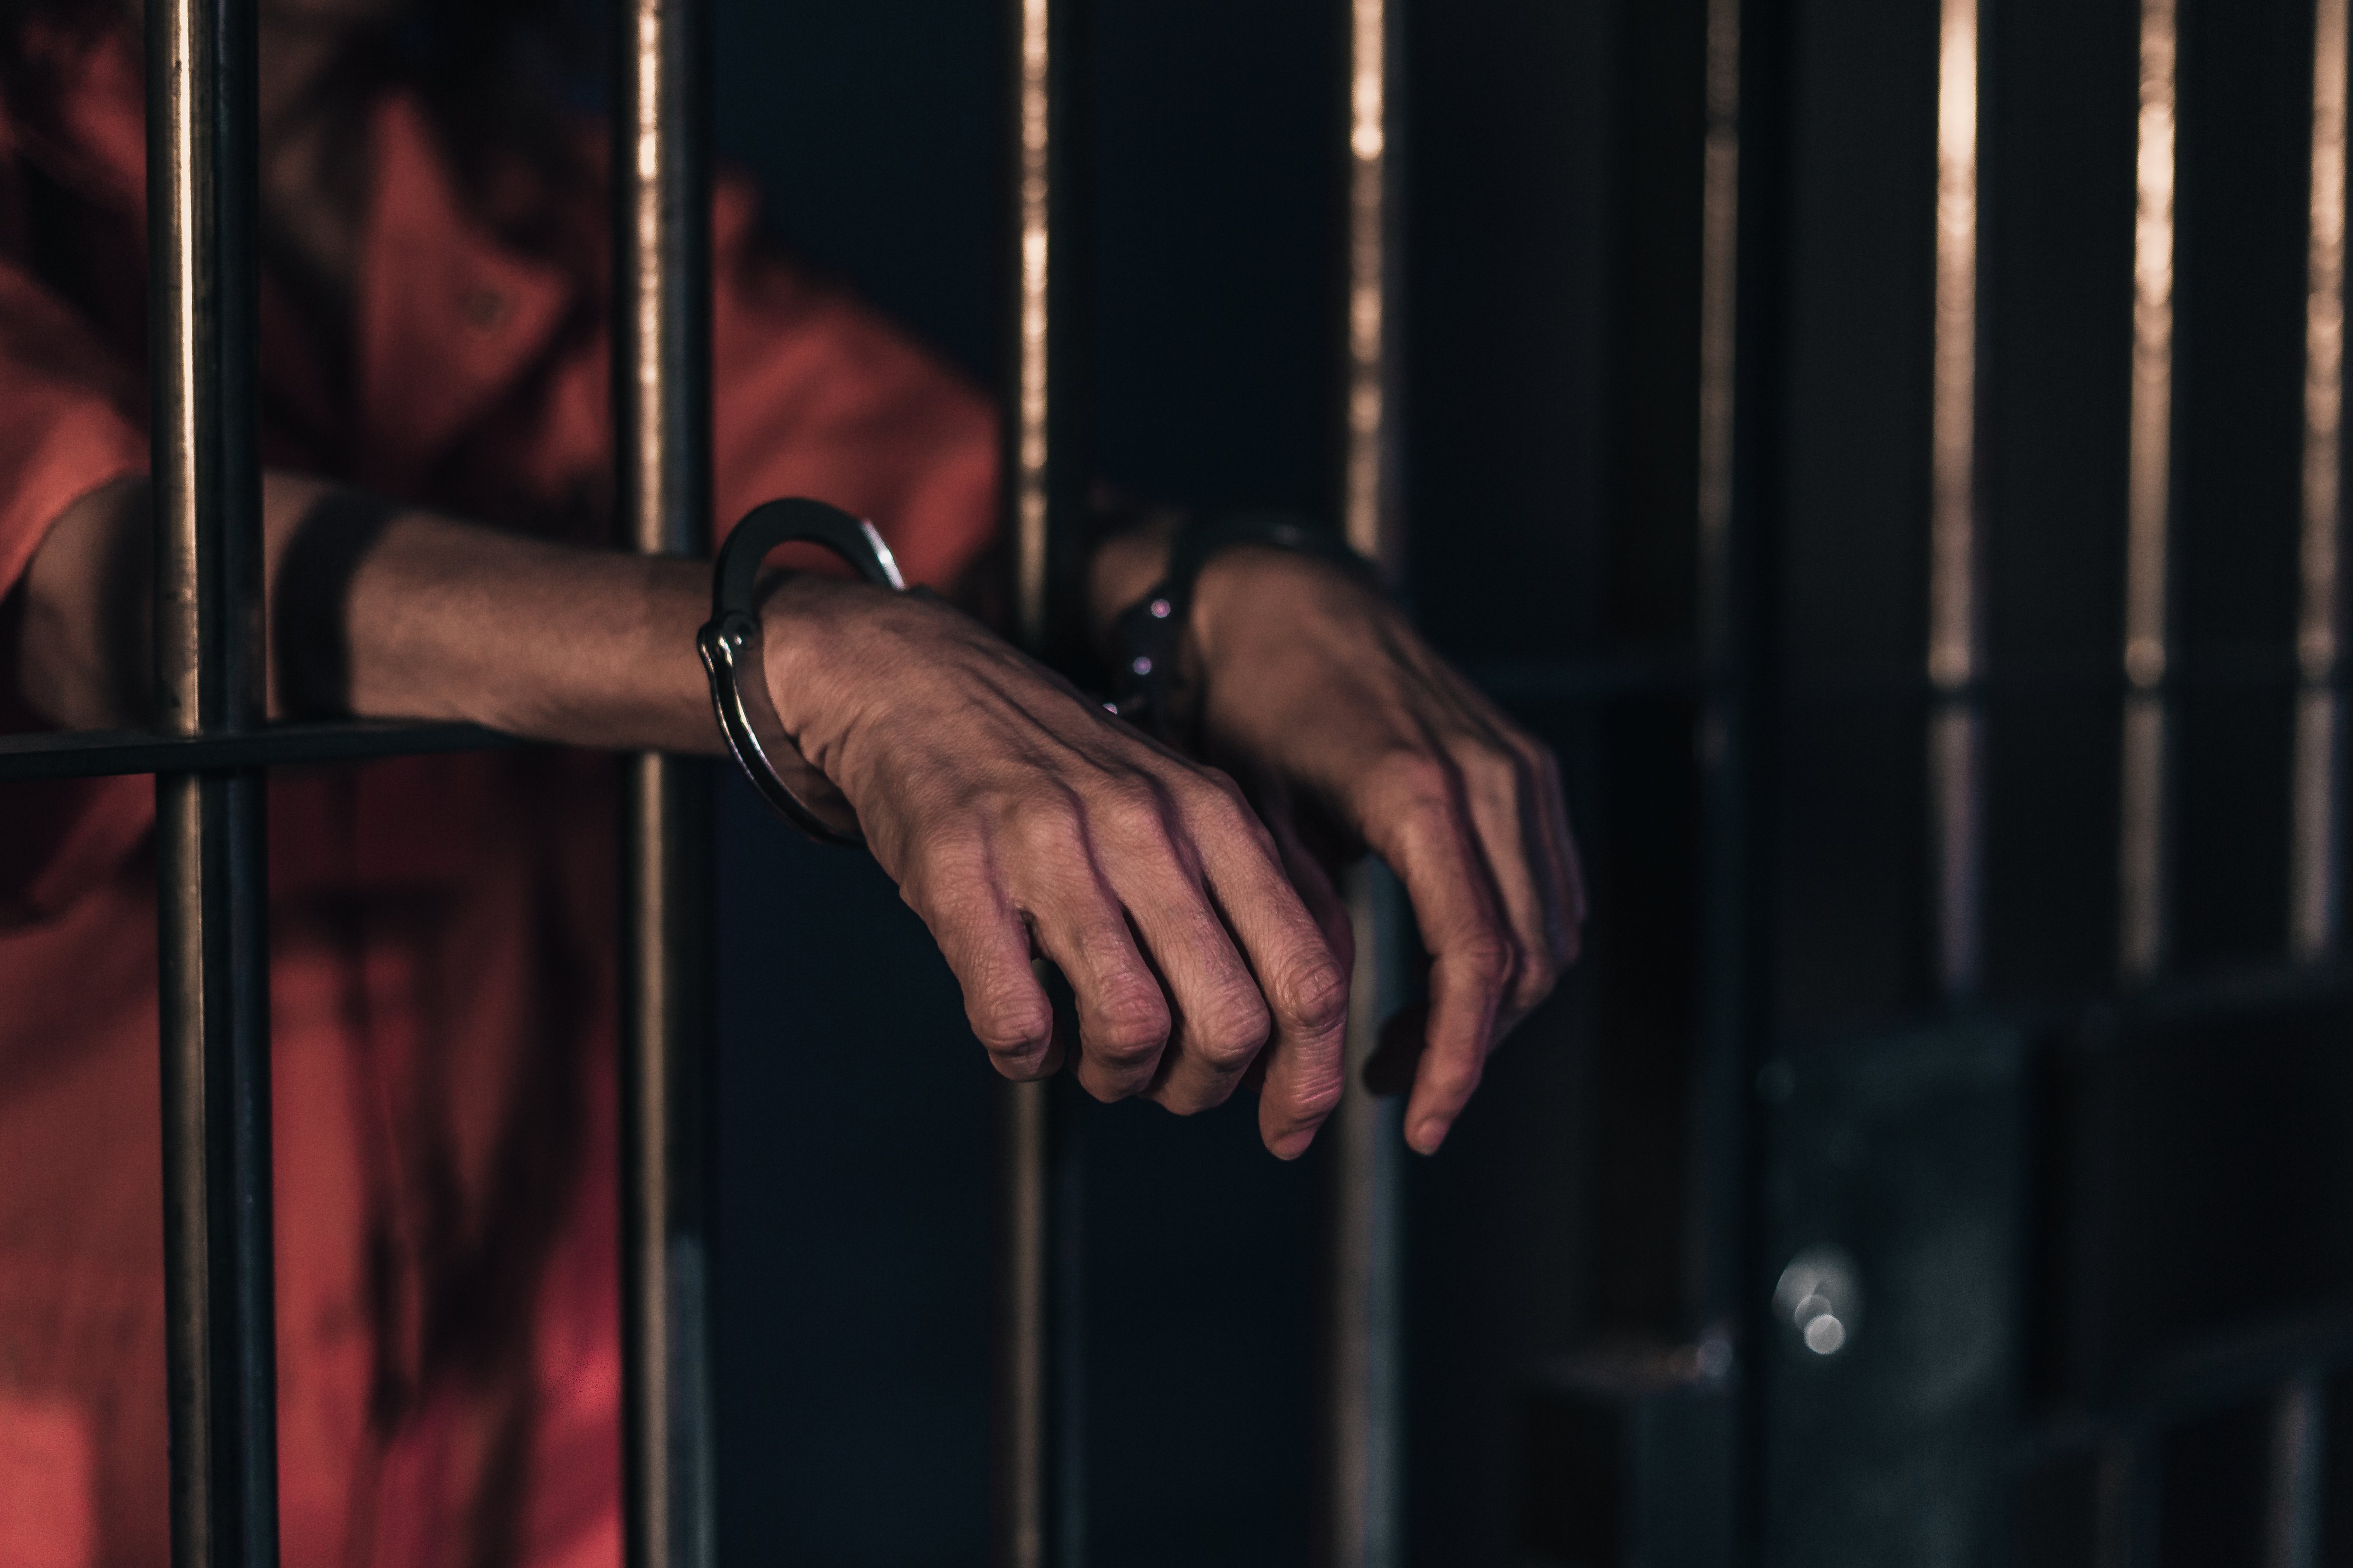
hand, finger, performance, musician, flesh, wrist, organization